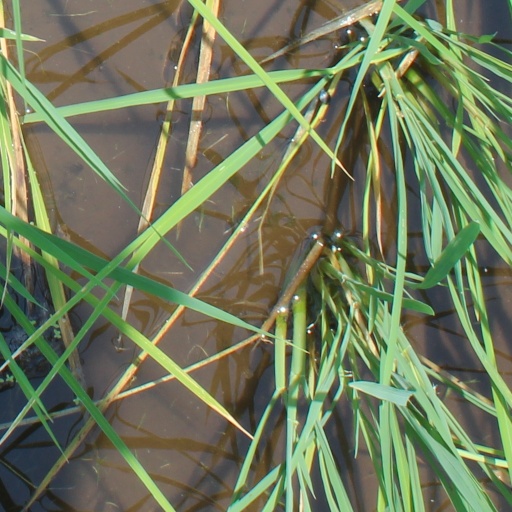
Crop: rice